New York Philharmonic

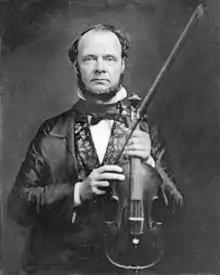
Ureli Corelli Hill, founding father and first conductor of the New York Philharmonic

The New York Philharmonic was founded in 1842 by the American conductor Ureli Corelli Hill, with the aid of the Irish composer William Vincent Wallace. The orchestra was then called the Philharmonic Society of New York. It was the third Philharmonic on American soil since 1799, and had as its intended purpose, "the advancement of instrumental music." The first concert of the Philharmonic Society took place on December 7, 1842, in the Apollo Rooms on lower Broadway before an audience of 600. The concert opened with Beethoven's "Symphony No. 5", led by Hill himself. Two other conductors, German-born Henry Christian Timm and French-born Denis Etienne, led parts of the eclectic, three-hour program, which included chamber music and several operatic selections with a leading singer of the day, as was the custom. The musicians operated as a cooperative society, deciding by a majority vote such issues as who would become a member, which music would be performed and who among them would conduct. At the end of the season, the players would divide any proceeds among themselves.